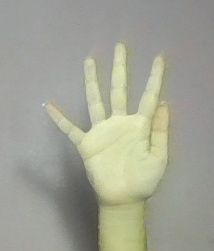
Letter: sheen